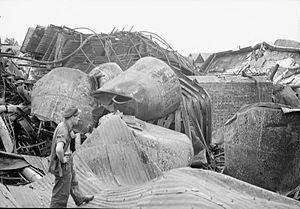
Les bombardements de Singapour (1944-1945) constituent une campagne militaire menée par les forces aériennes alliées durant la Seconde Guerre mondiale. Des unités de bombardiers à longue portée de l'United States Army Air Forces ont effectué, entre novembre 1944 et mars 1945, 11 raids aériens sur Singapour occupé par les Japonais. La plupart de ces attaques visaient la base et les chantiers navals de l'île, même si plusieurs missions de mouillage de mines ont été effectuées dans les eaux avoisinante. Après le redéploiement des bombardiers américains, la Royal Air Force britannique prit la responsabilité des opérations de mouillage de mines près de Singapour, et ce jusqu'au 24 mai 1945.